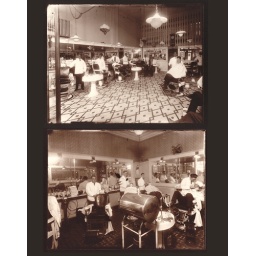
Printed from glass plate negatives found in an attic in Norfolk, Va. Photographer unknown.